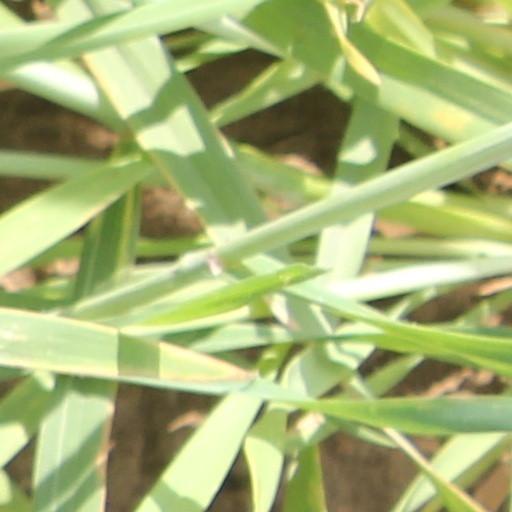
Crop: wheat